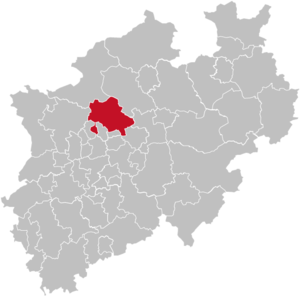
L'arrondissement de Recklinghausen est situé au nord de la région de la Ruhr sur les deux rives de la Lippe. Il est limitrophe avec les arrondissements de Wesel, Borken, Coesfeld et Unna ainsi qu'avec les villes de Dortmund, Bochum, Herne, Gelsenkirchen, Essen et Bottrop. Il est traversé par les autoroutes A 2, A 31, A 42, A 43 et A 52.